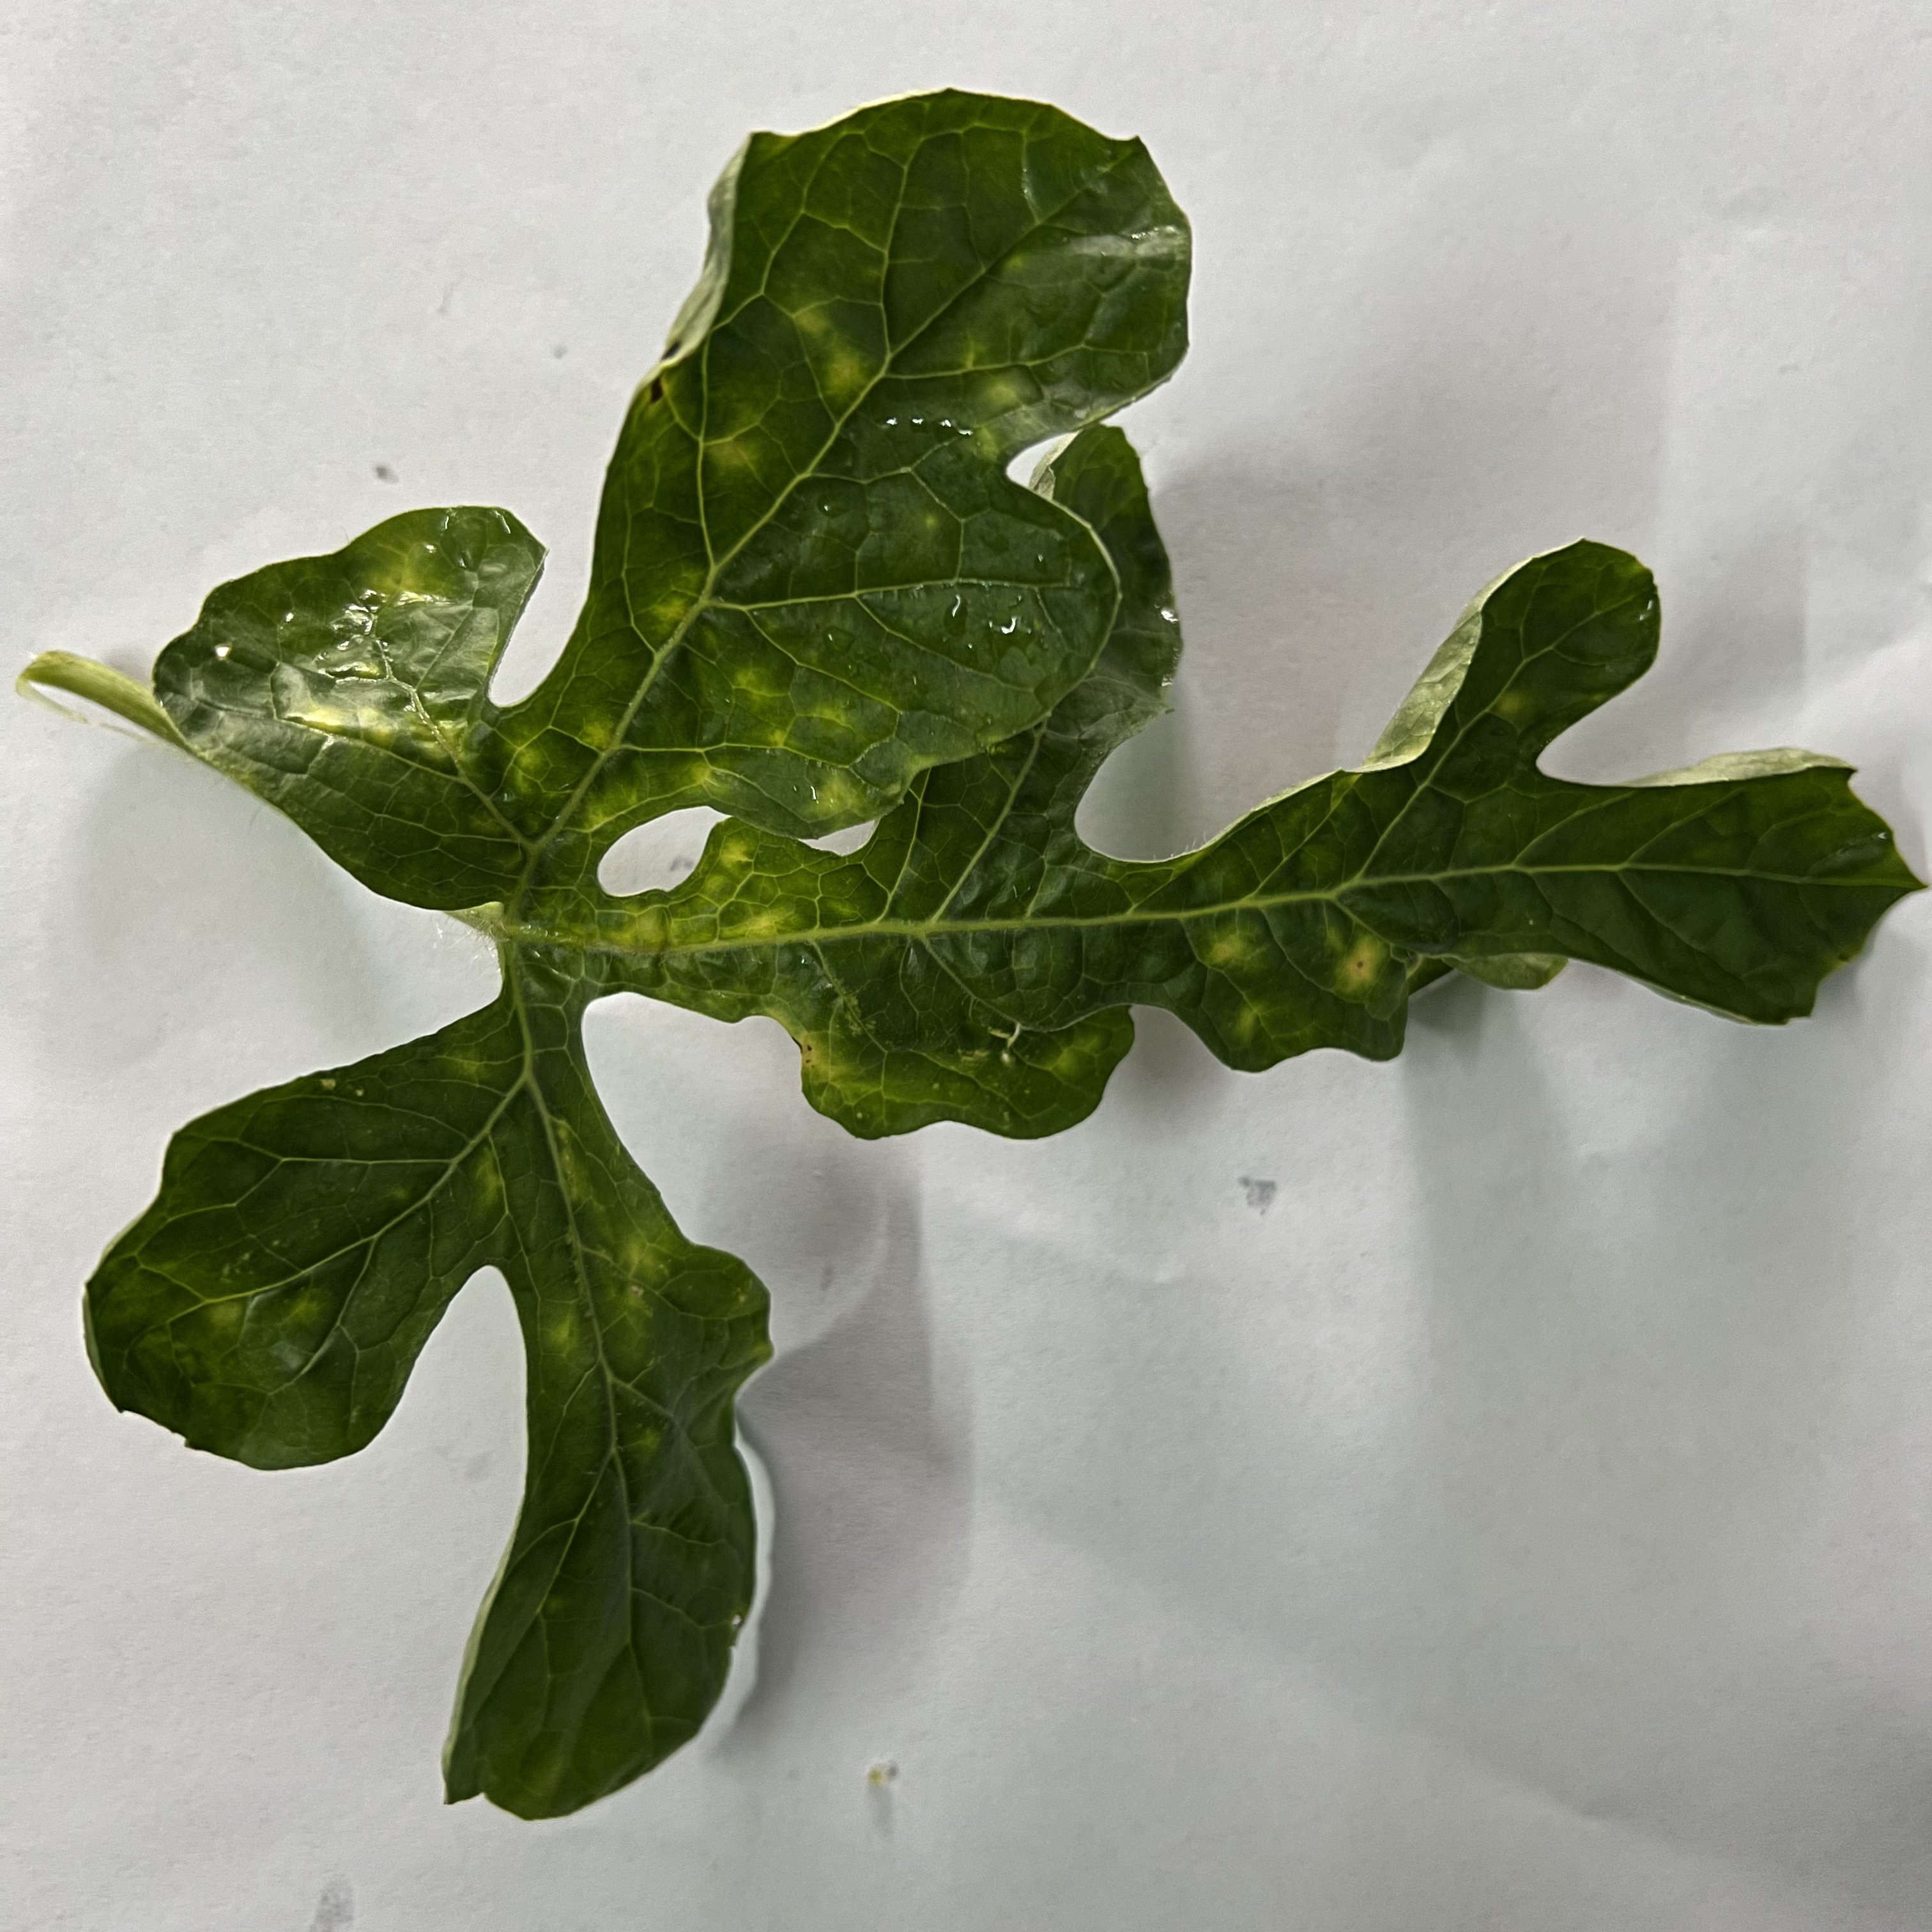
Label: Mosaic_Virus